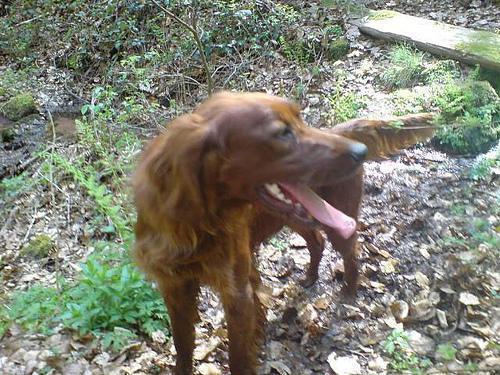
Irish_setter